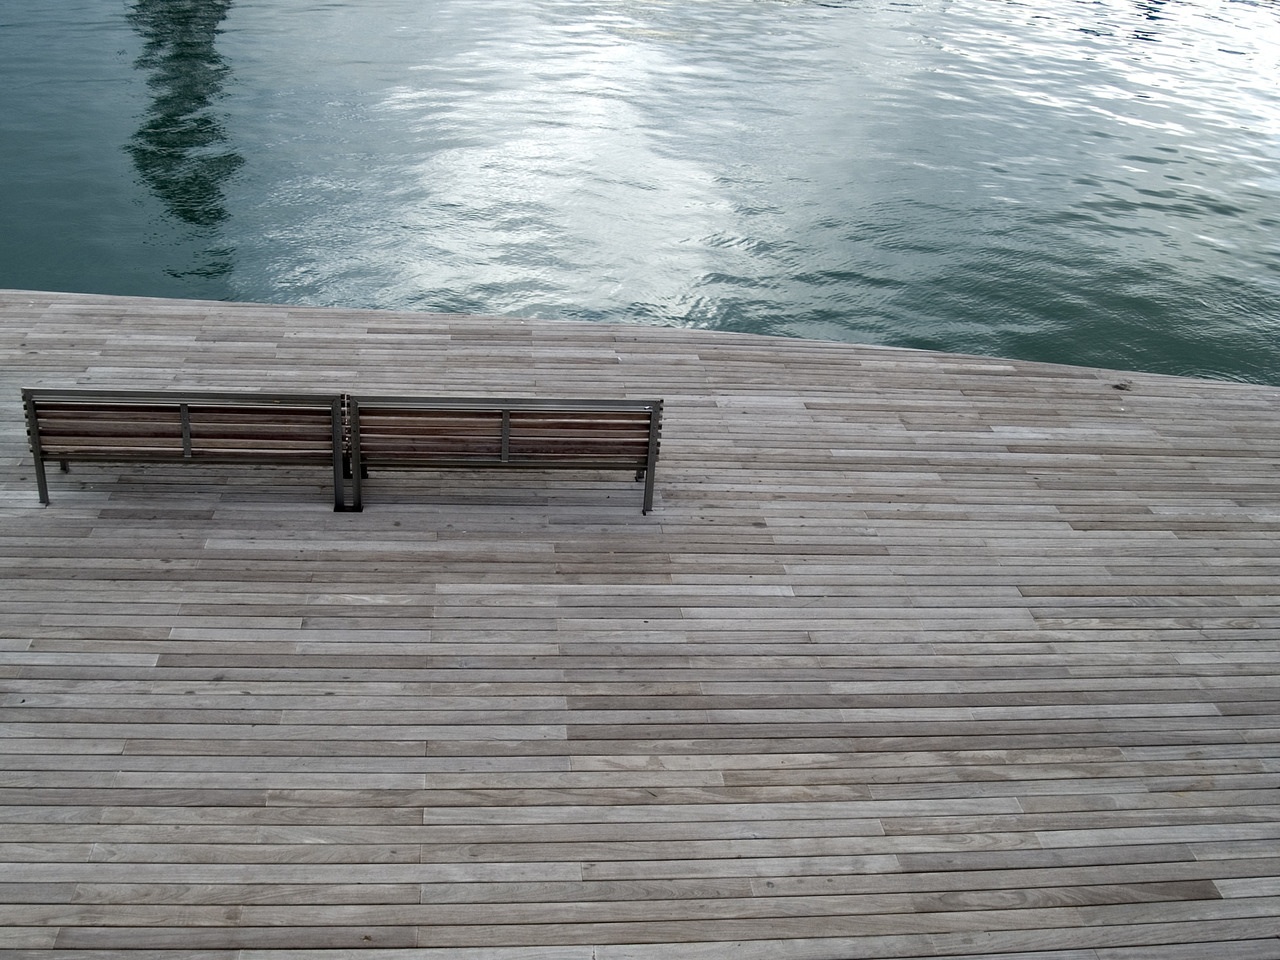
sea, water, deck, boardwalk, wood, bench, decking, floor, roof, wall, walkway, flooring, outdoor structure